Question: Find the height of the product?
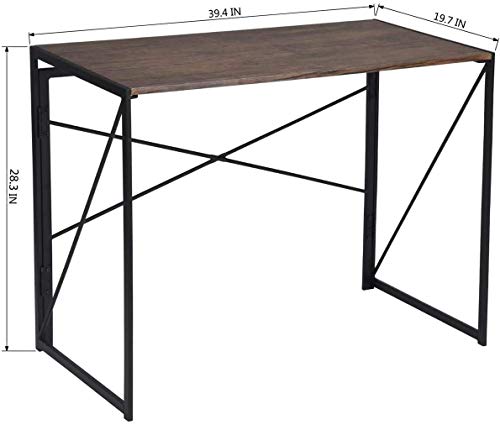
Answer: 28.3 inch